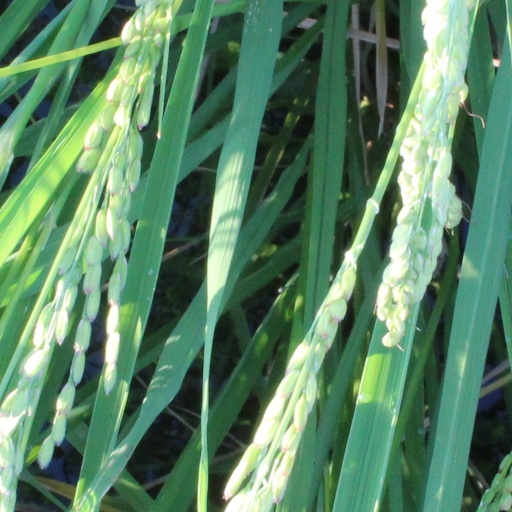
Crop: rice